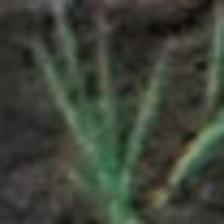
Label: single